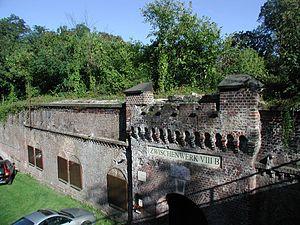
Hans Alexis von Biehler est un ingénieur militaire et général d'infanterie prussien. Il a donné son nom à une nouvelle génération de fortifications, un type de « forts détachés » conçu après la guerre franco-allemande de 1870.